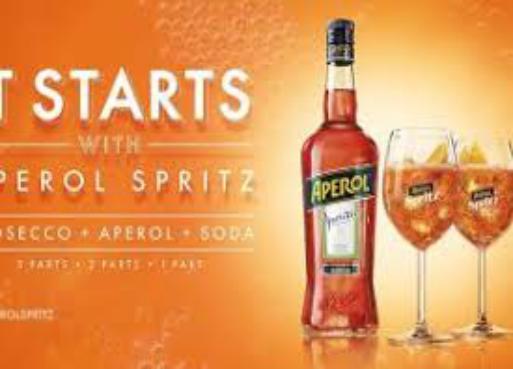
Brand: APEROL
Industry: Food